Oil reserves in Kuwait

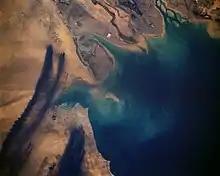
Smoke from burning Kuwait oil fields after Iraqi forces set fire to them during the Gulf War.

During Operation Desert Storm when the Iraqi Armed Forces were retreating from Kuwait, Saddam Hussein ordered a team of engineers to enact a scorched earth policy and set fire to hundreds of oil fields which caused over one billion barrels of oil to go up in flames over the next seven months. At their height, the fires consumed more than four million barrels of oil per day.